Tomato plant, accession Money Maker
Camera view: bottom (45 deg); turntable rotation: 90 degrees
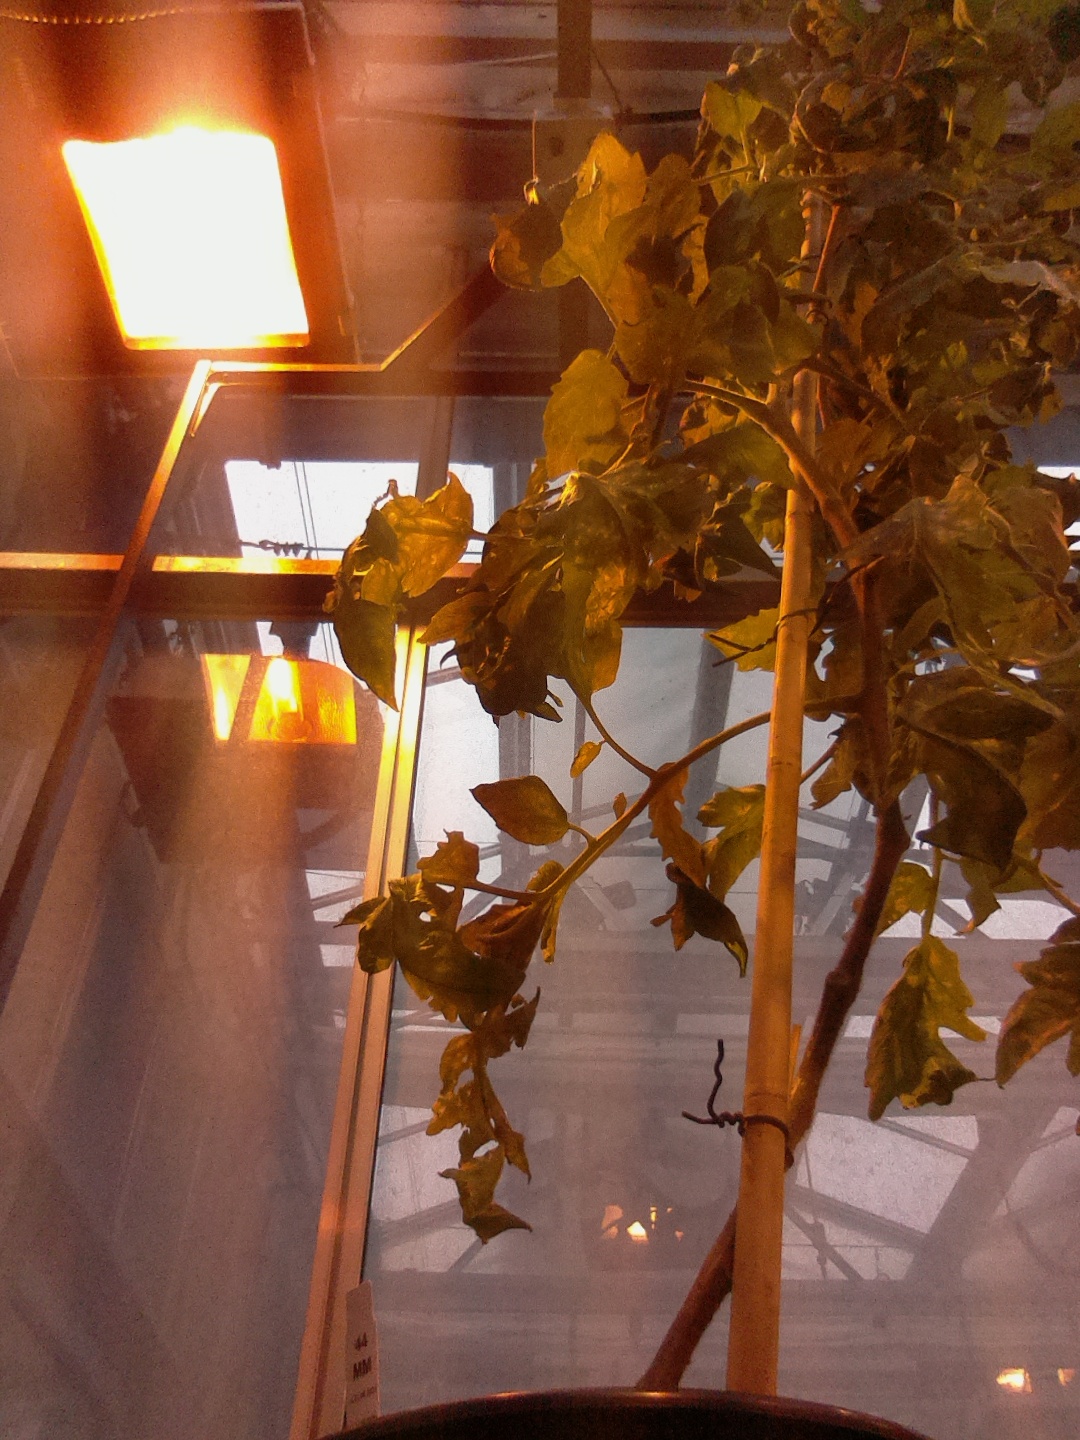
BBCH growth stage 72: 20%-30% of final fruit size